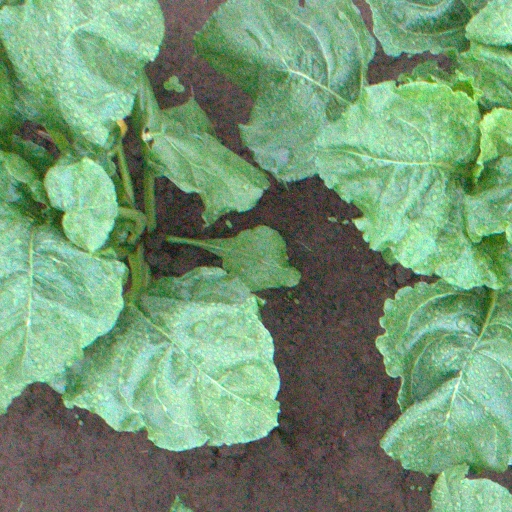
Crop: sugar beet